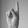
ASL letter: K